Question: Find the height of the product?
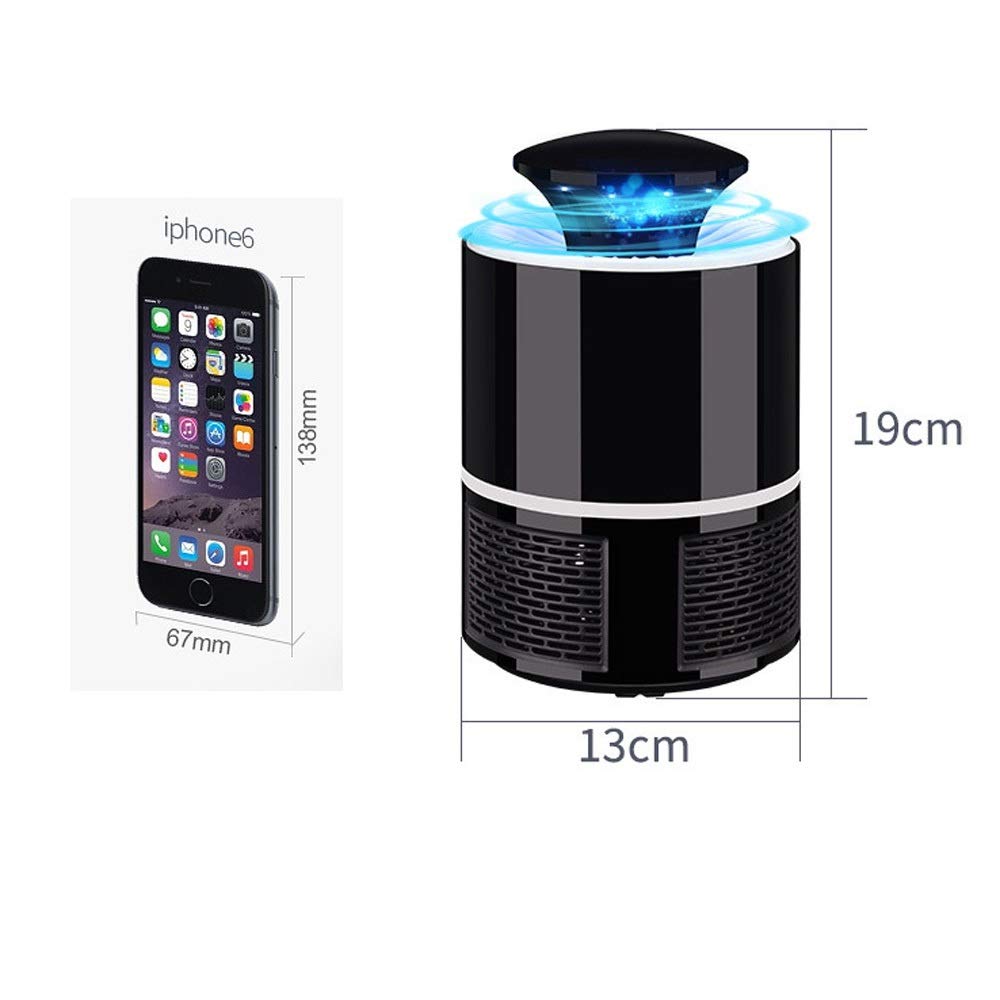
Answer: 138.0 millimetre